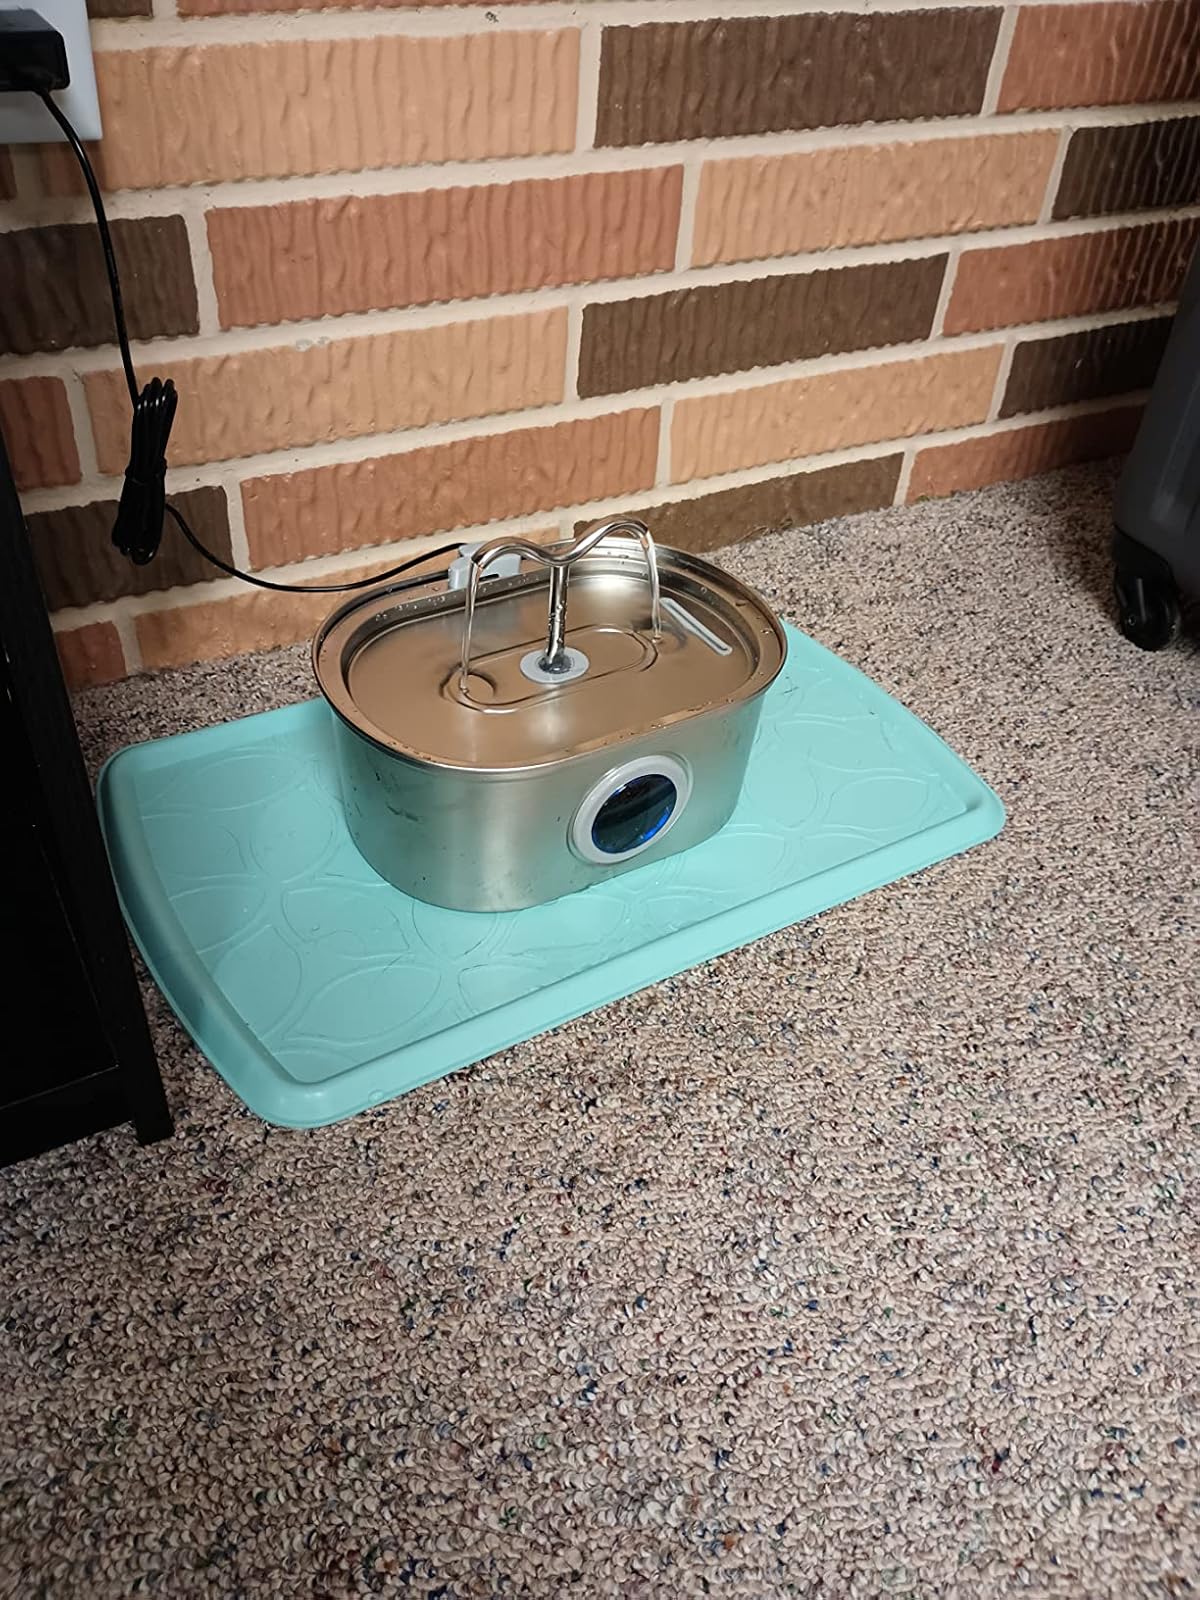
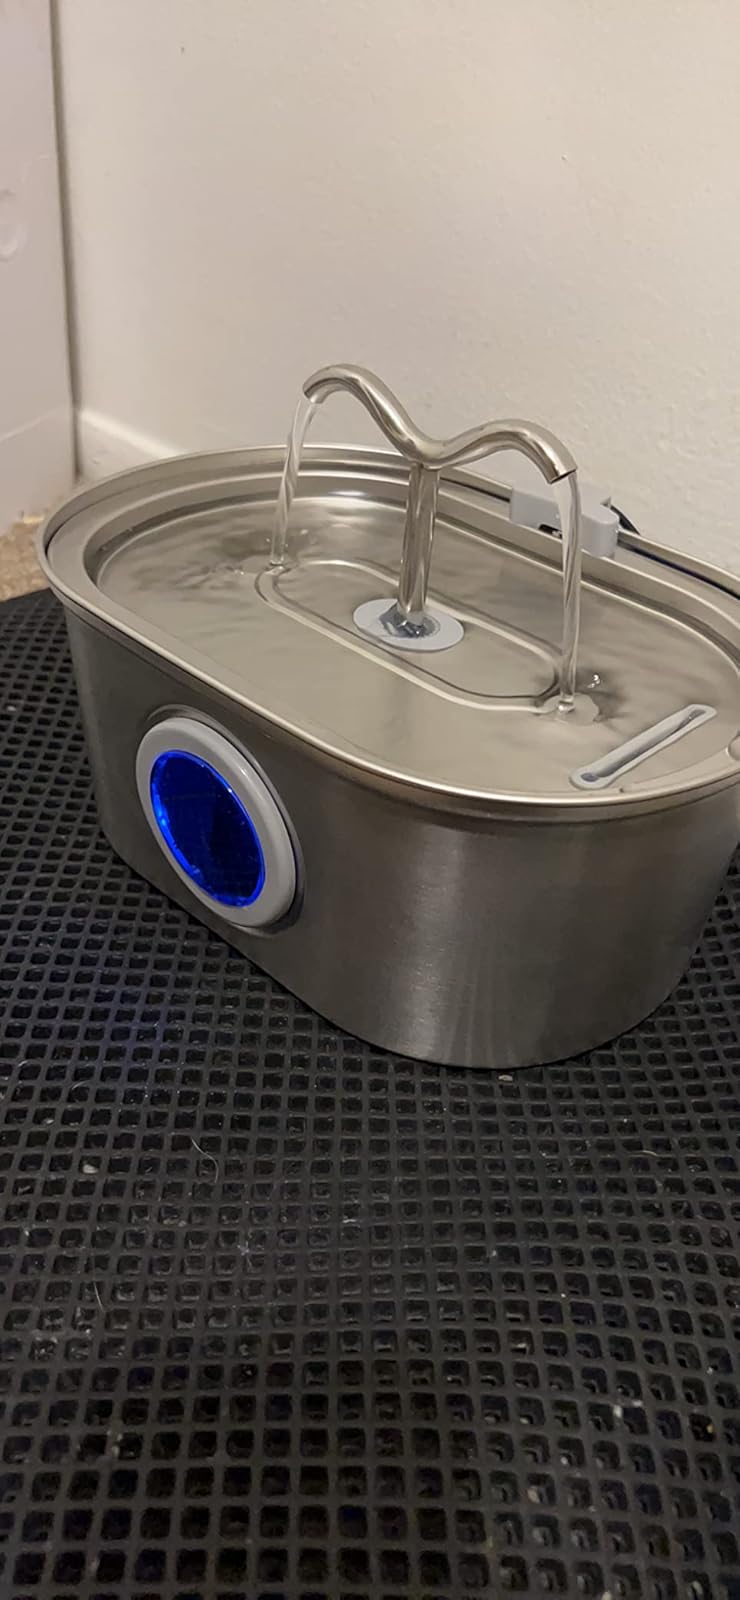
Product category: items_bowl
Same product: yes